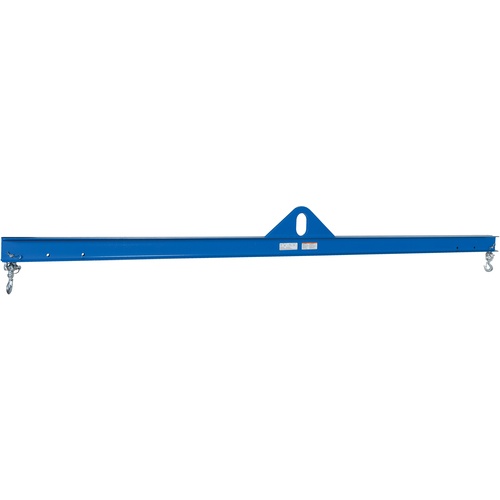
Economy Spreader Beam 1000 lb 120″
Item #: RV54SBM1010 Brand: Vestil Model #: ‎SBM-10-10 Product Specifications Type Spreader Beam Usable Upper Bail Length 5″ Load Capacity 1000 lbs Usable Upper Bail Width 3″ Maximum Spread 117″ Overall Length 120″ Minimum Spread 93″ Overall Width ‎3-15/16″ Headroom 14″ Standards ‎ASME B30.20-1993 Bail Thickness 3/4″
Brand: ET02 New 2021
Category: Business & Industrial > Material Handling > Lifts & Hoists